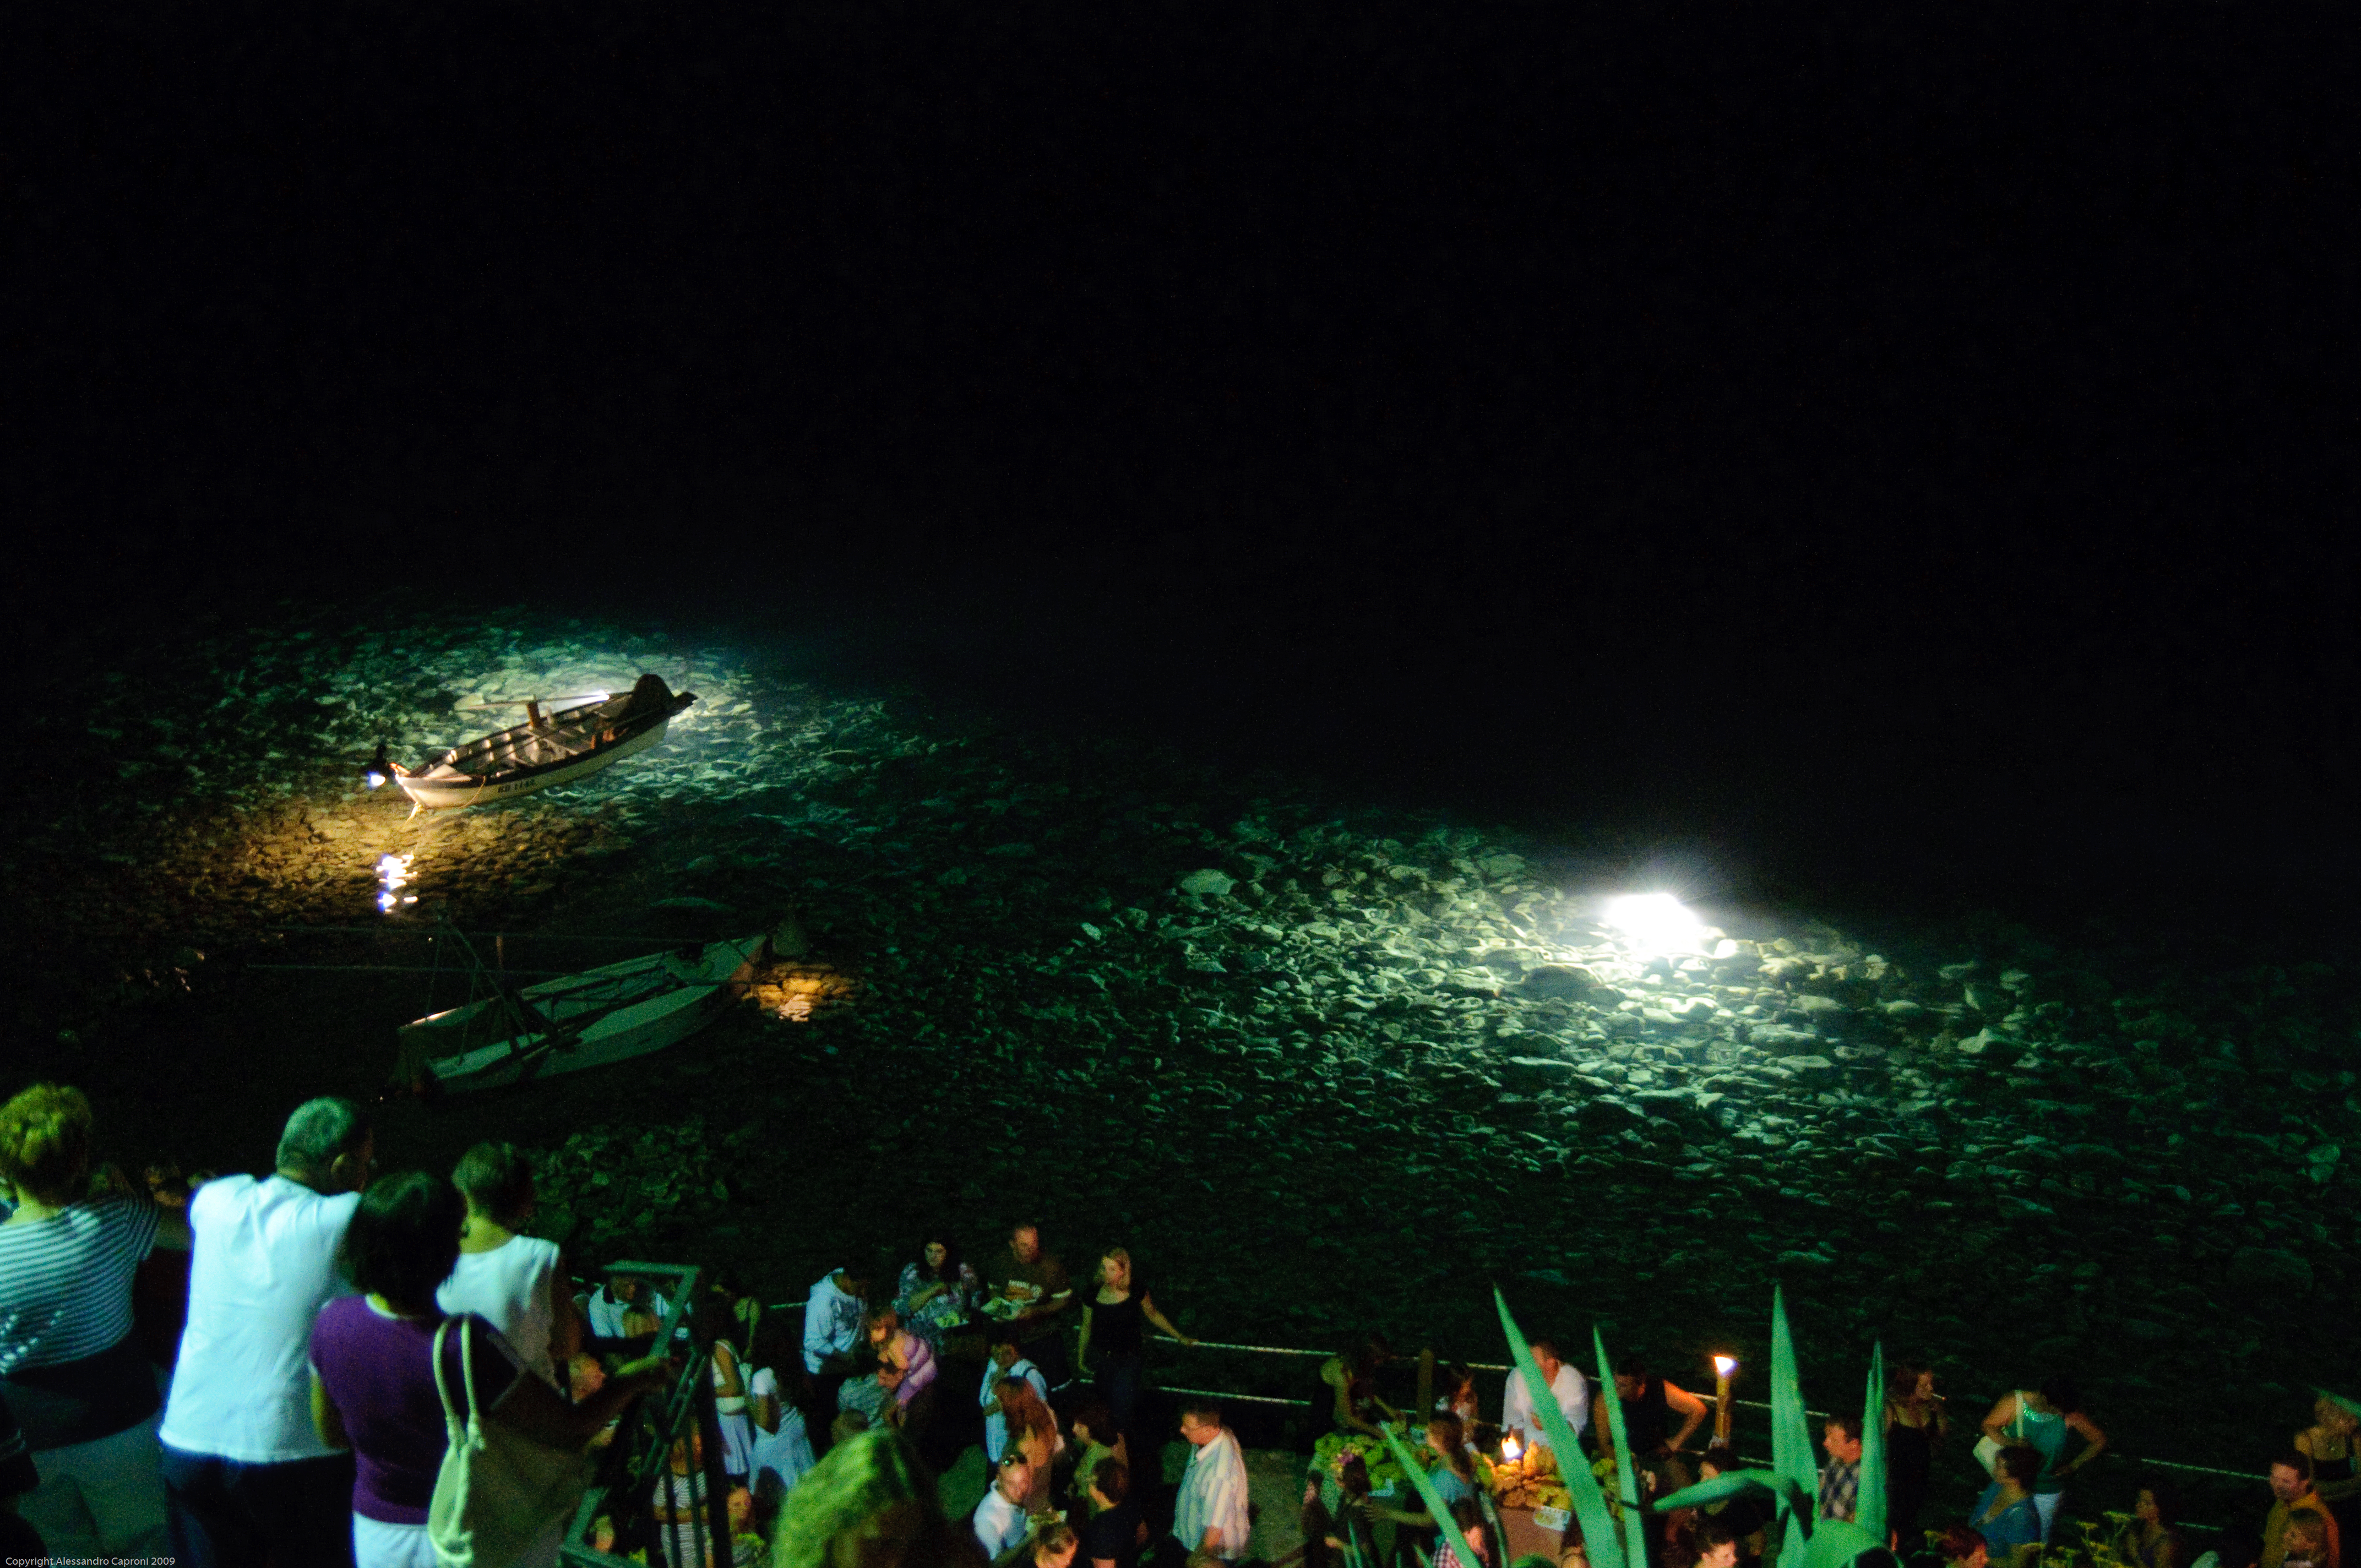
light, night, darkness, nikon, croatia, hvratska, rab, d300